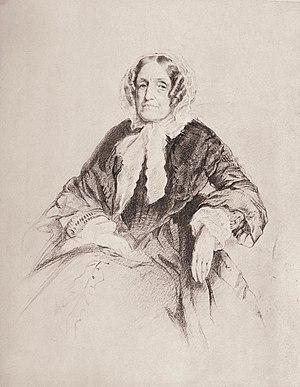
Jane Marcet a écrit plusieurs livres de vulgarisation scientifique.